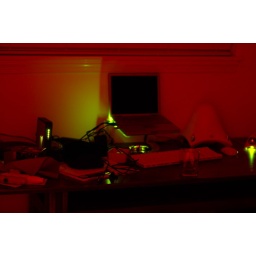
Messy computer desk in the dark